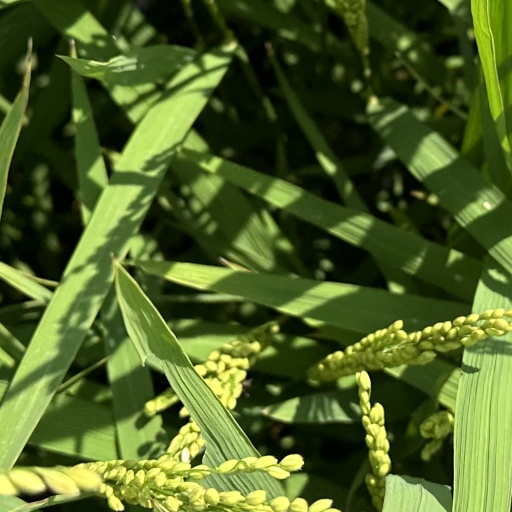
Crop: rice